John Frederick MacKay

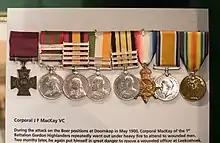
Mackay's medals on display at the Gordon Highlanders Museum.

He was 26 years old, and a lance-corporal in the 1st Battalion, The Gordon Highlanders, British Army during the Second Boer War when the following deed took place at Crow's Nest Hill, Johannesburg, for which he was awarded the VC.